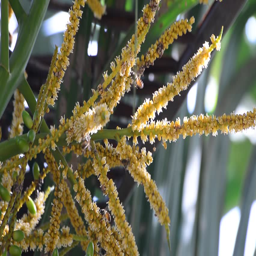
bees drinking water from the flowers